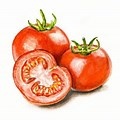
Label: tomato